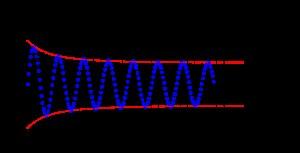
L'oscillation quantifie la tendance d'une fonction ou d'une suite à varier entre des valeurs extrémales. Il existe plusieurs notions d'oscillation : oscillation d'une suite de réels, oscillation d'une fonction à valeurs dans un espace métrique, en un point ou sur une partie de son domaine de définition.
En analyse réelle, les limites inférieures et supérieures sont des outils d'étude des suites de nombres réels. Une telle suite n'est en général ni monotone, ni convergente.